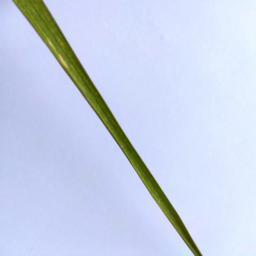
Label: Rice___Leaf_Blast